School Friend (comics)

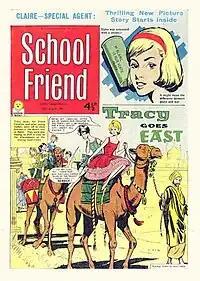
The cover of the 23 August 1961 edition of "School Friend".

The comic was published every Wednesday, initially priced at 3d, and the first issue featured a free 'Album of Radio Stars' to tempt buyers. Sales swiftly reached one million, even more than "Eagle", and would stay at around that level for several years. "School Friend"'s success saw Hulton produce "Girl" in response in 1951, while AP overhauled the long-running "Girls' Crystal" in 1953, turning it into a picture comic between weekly editions. Some of John M. Burns' earliest work in comics was for "School Friend". Cecil Langley Doughty, Harry Hargreaves, and Tom Kerr were also contributing artists. Illustrators were recruited via such art agencies as Dick and Jack Wall, Danny and Pat Kelleher's Temple Art Agency, Barry Coker's Bardon Art Associates by, and Luis Llorente's Creaciones Ilustradas. Frank Redpath, later to become known as a poet, wrote scripts for the strip "Lucky's Living Doll" (later continued in "June" as "Lucky and Tina").